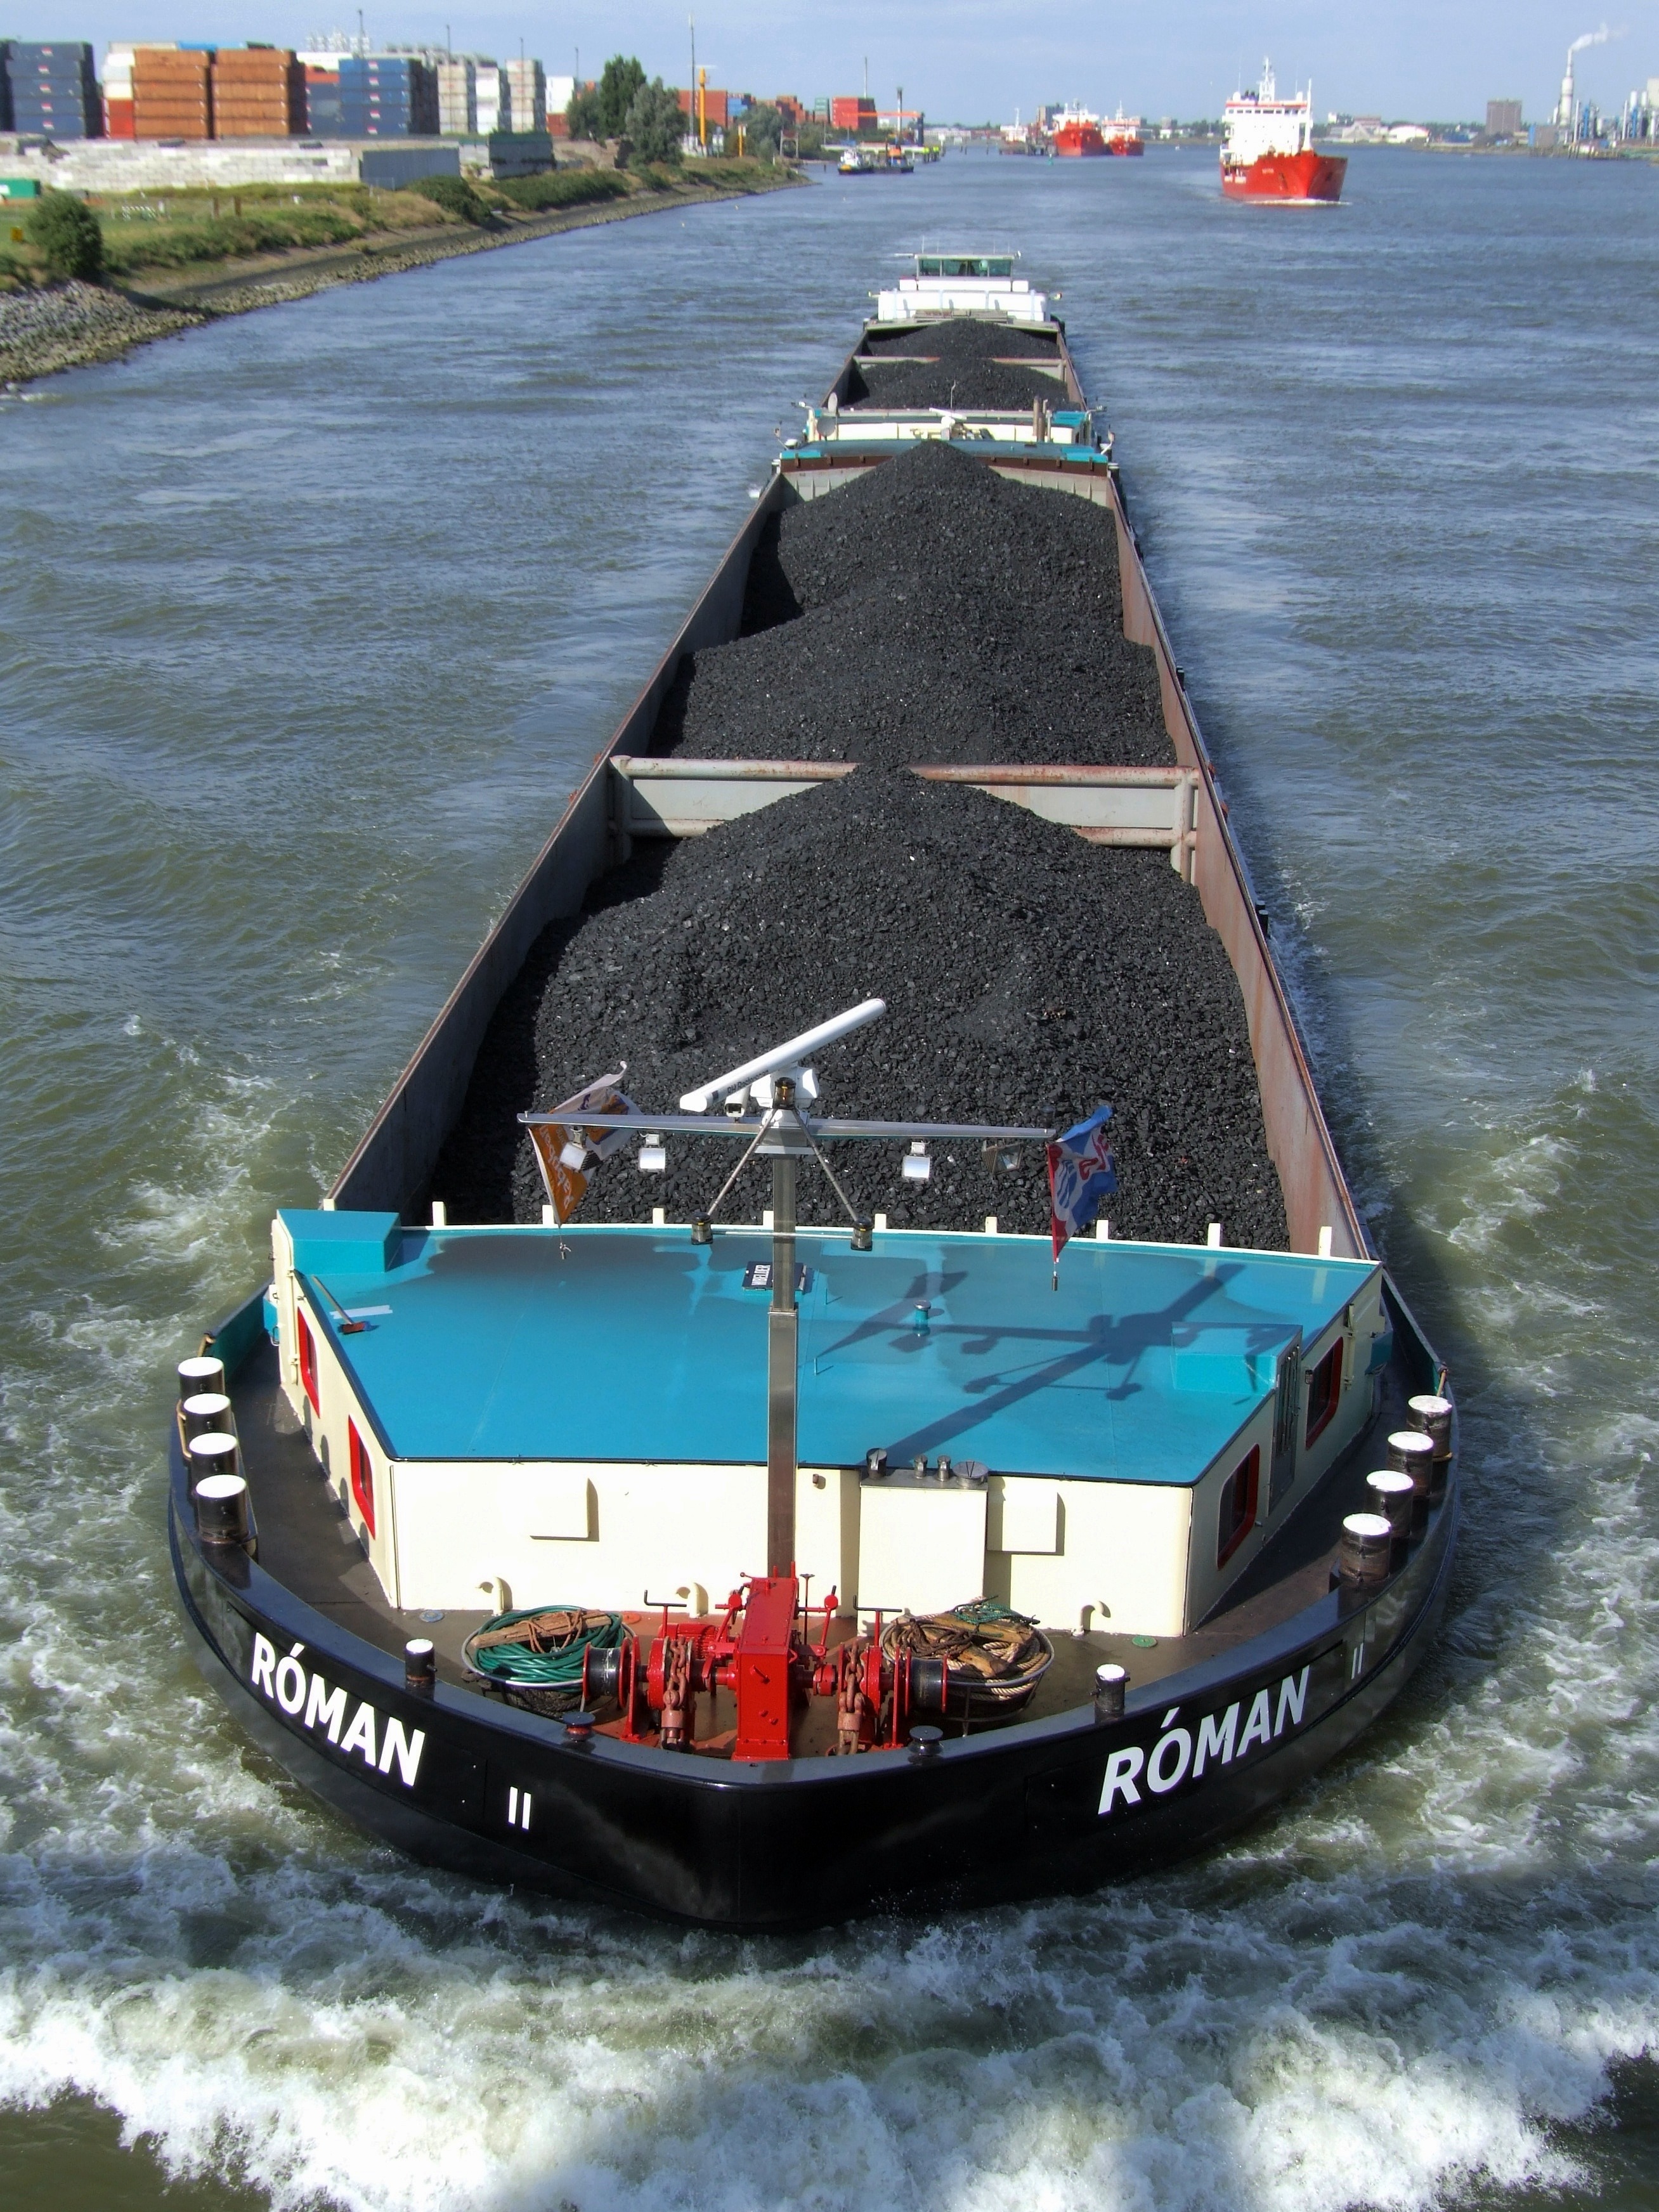
water, nature, boat, canal, ship, vehicle, cargo ship, waterway, motorboat, energy, outside, boating, channel, watercraft, coal, barge, watercraft rowing